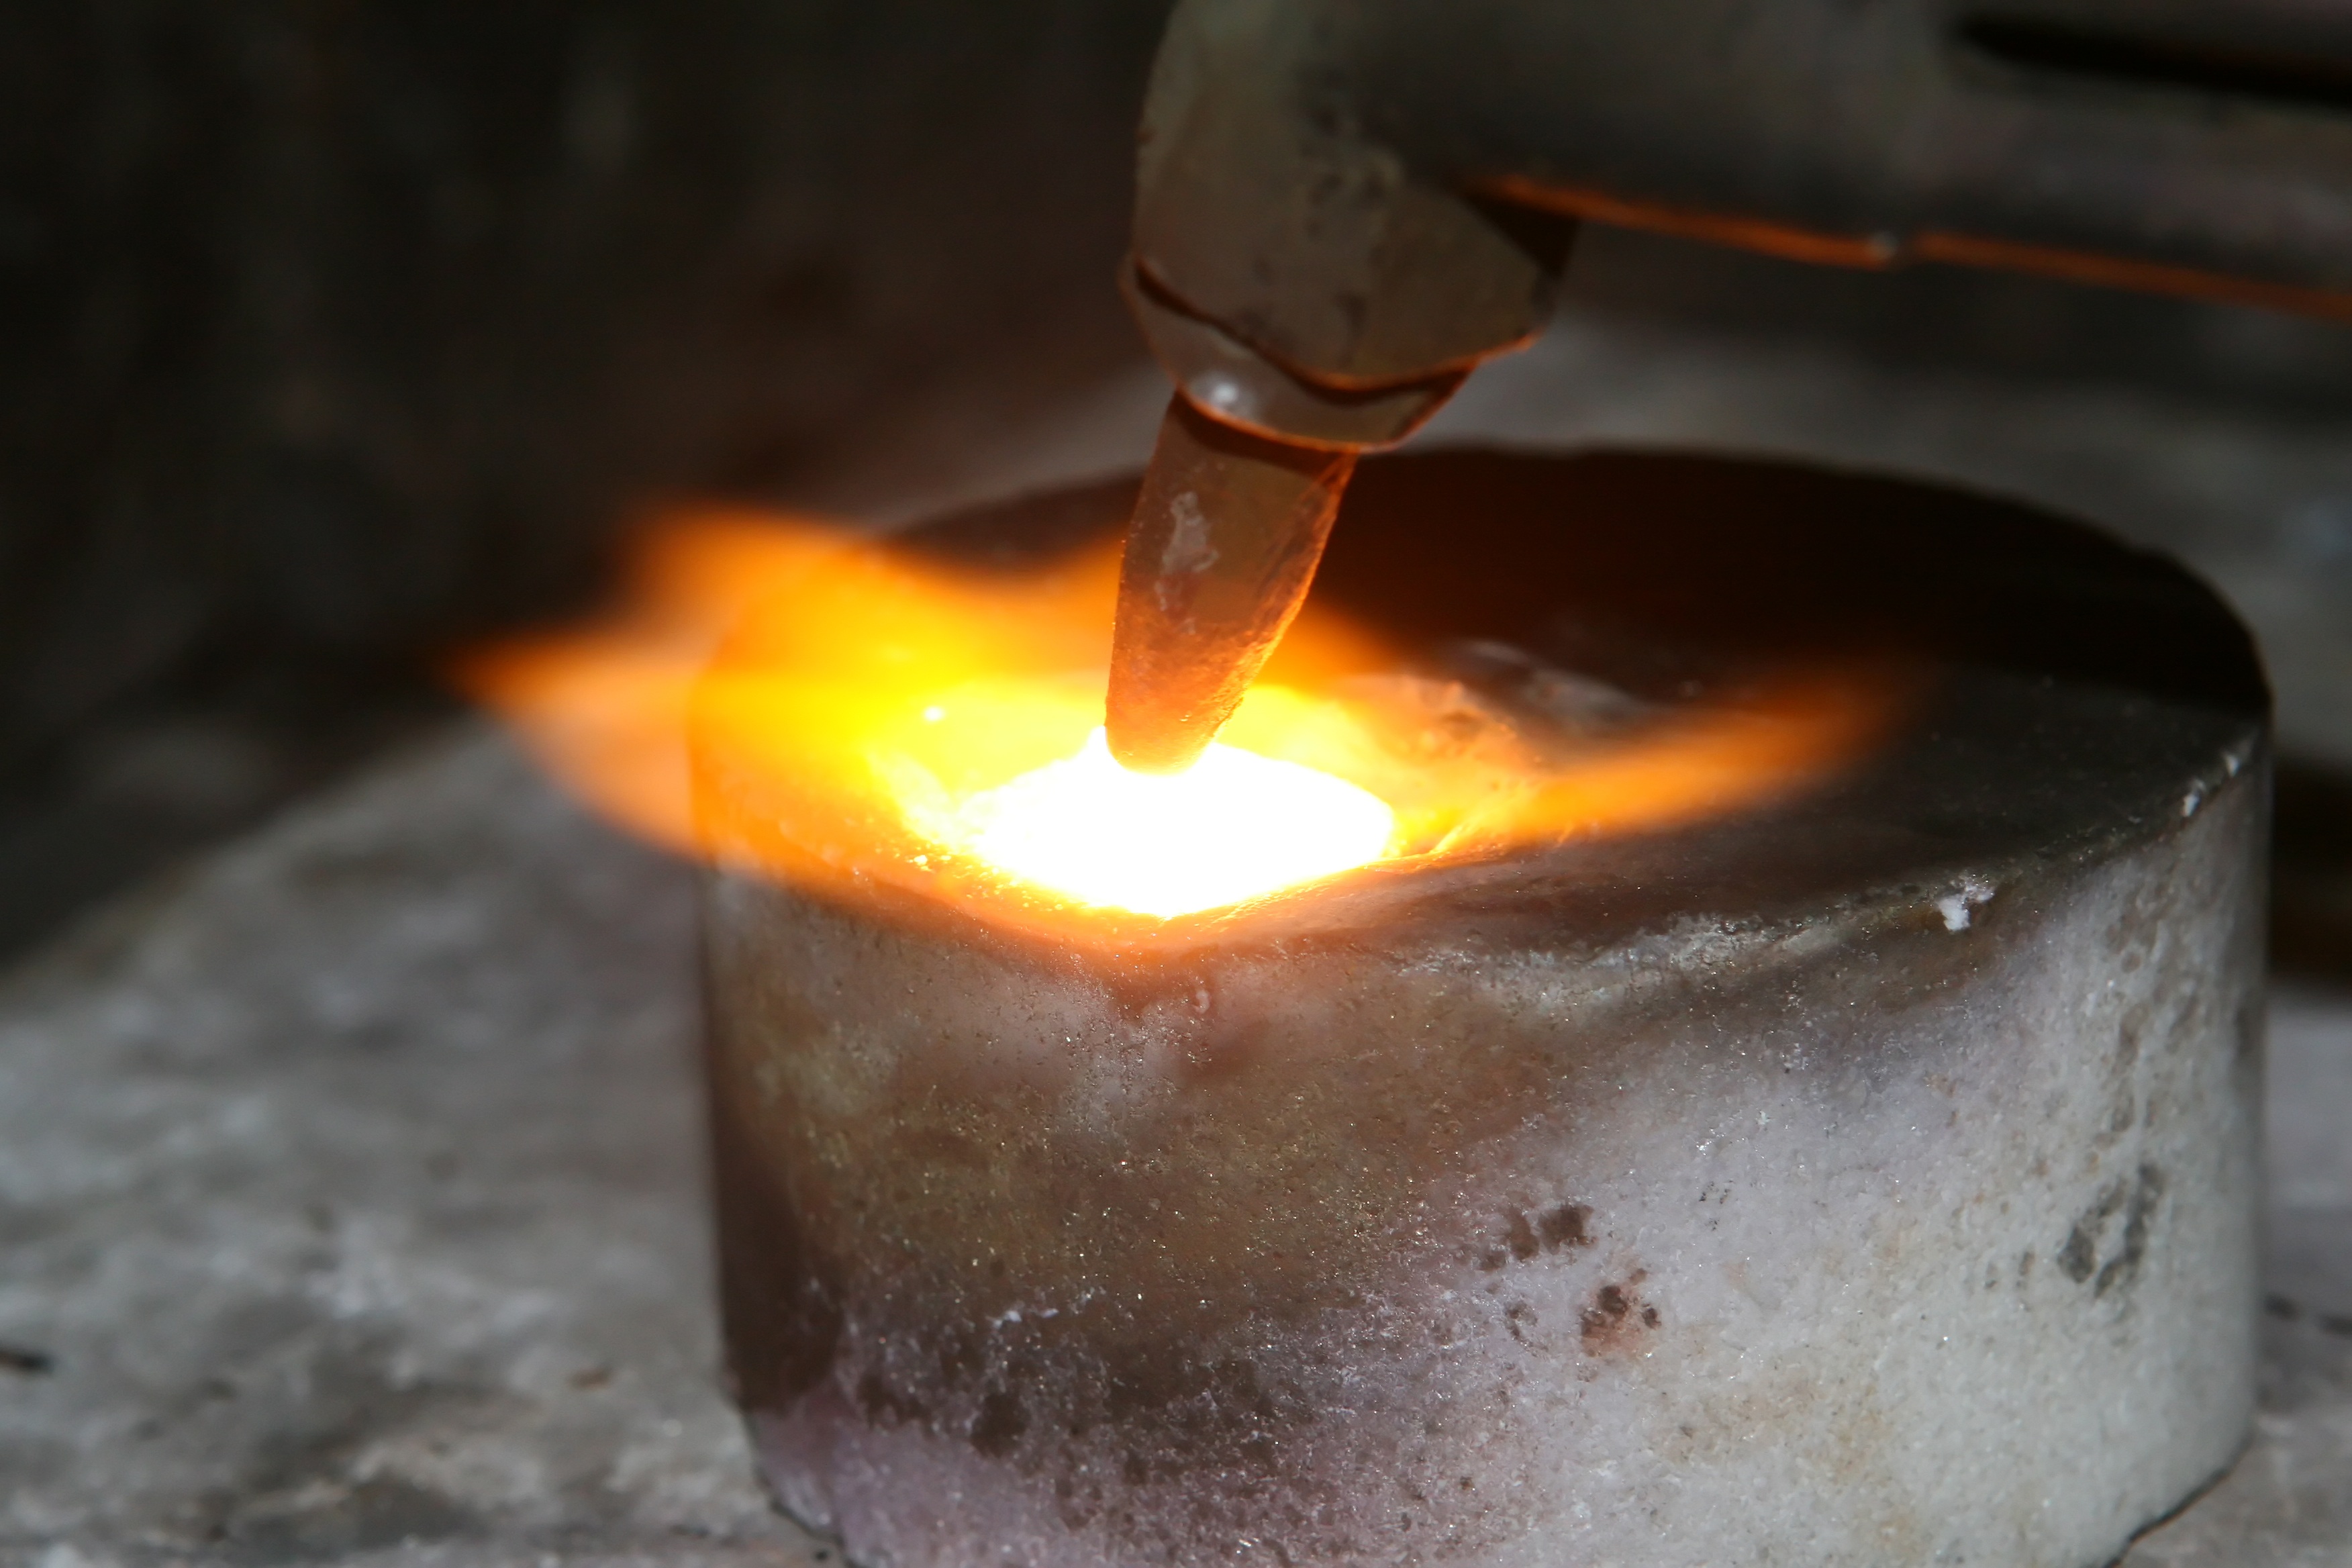
light, pot, spray, metal, money, flame, fire, welding, industry, business, candle, lighting, material, torch, manufacturing, jewellery, bars, gold, brass, silver, burning, welder, bright, hot, stock, gas, bronze, sparks, oxygen, blow, production, commerce, forge, labor, melt, jeweller, aluminum, powered, finance, aluminium, precious, labour, plated, platinum, bullion, acetylene, ingots, smelt